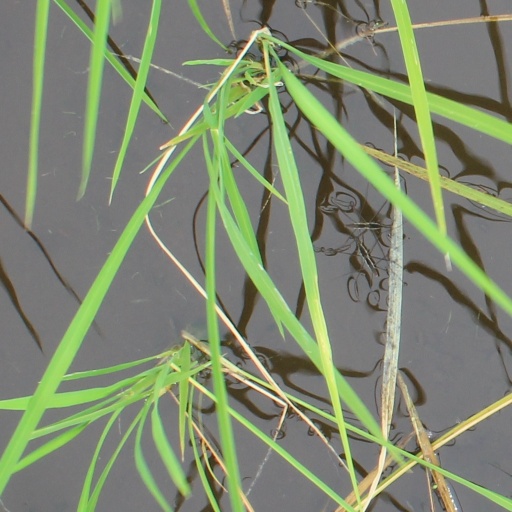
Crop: rice